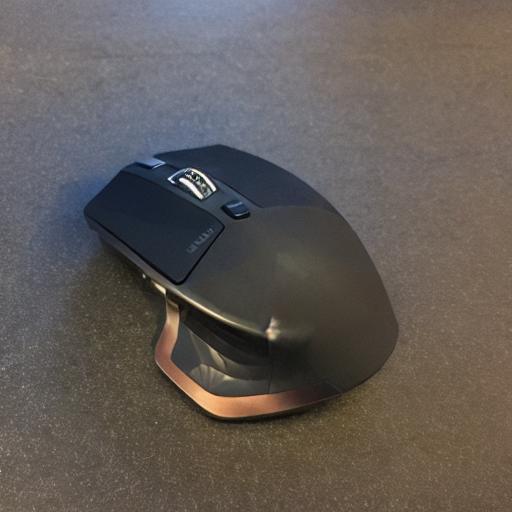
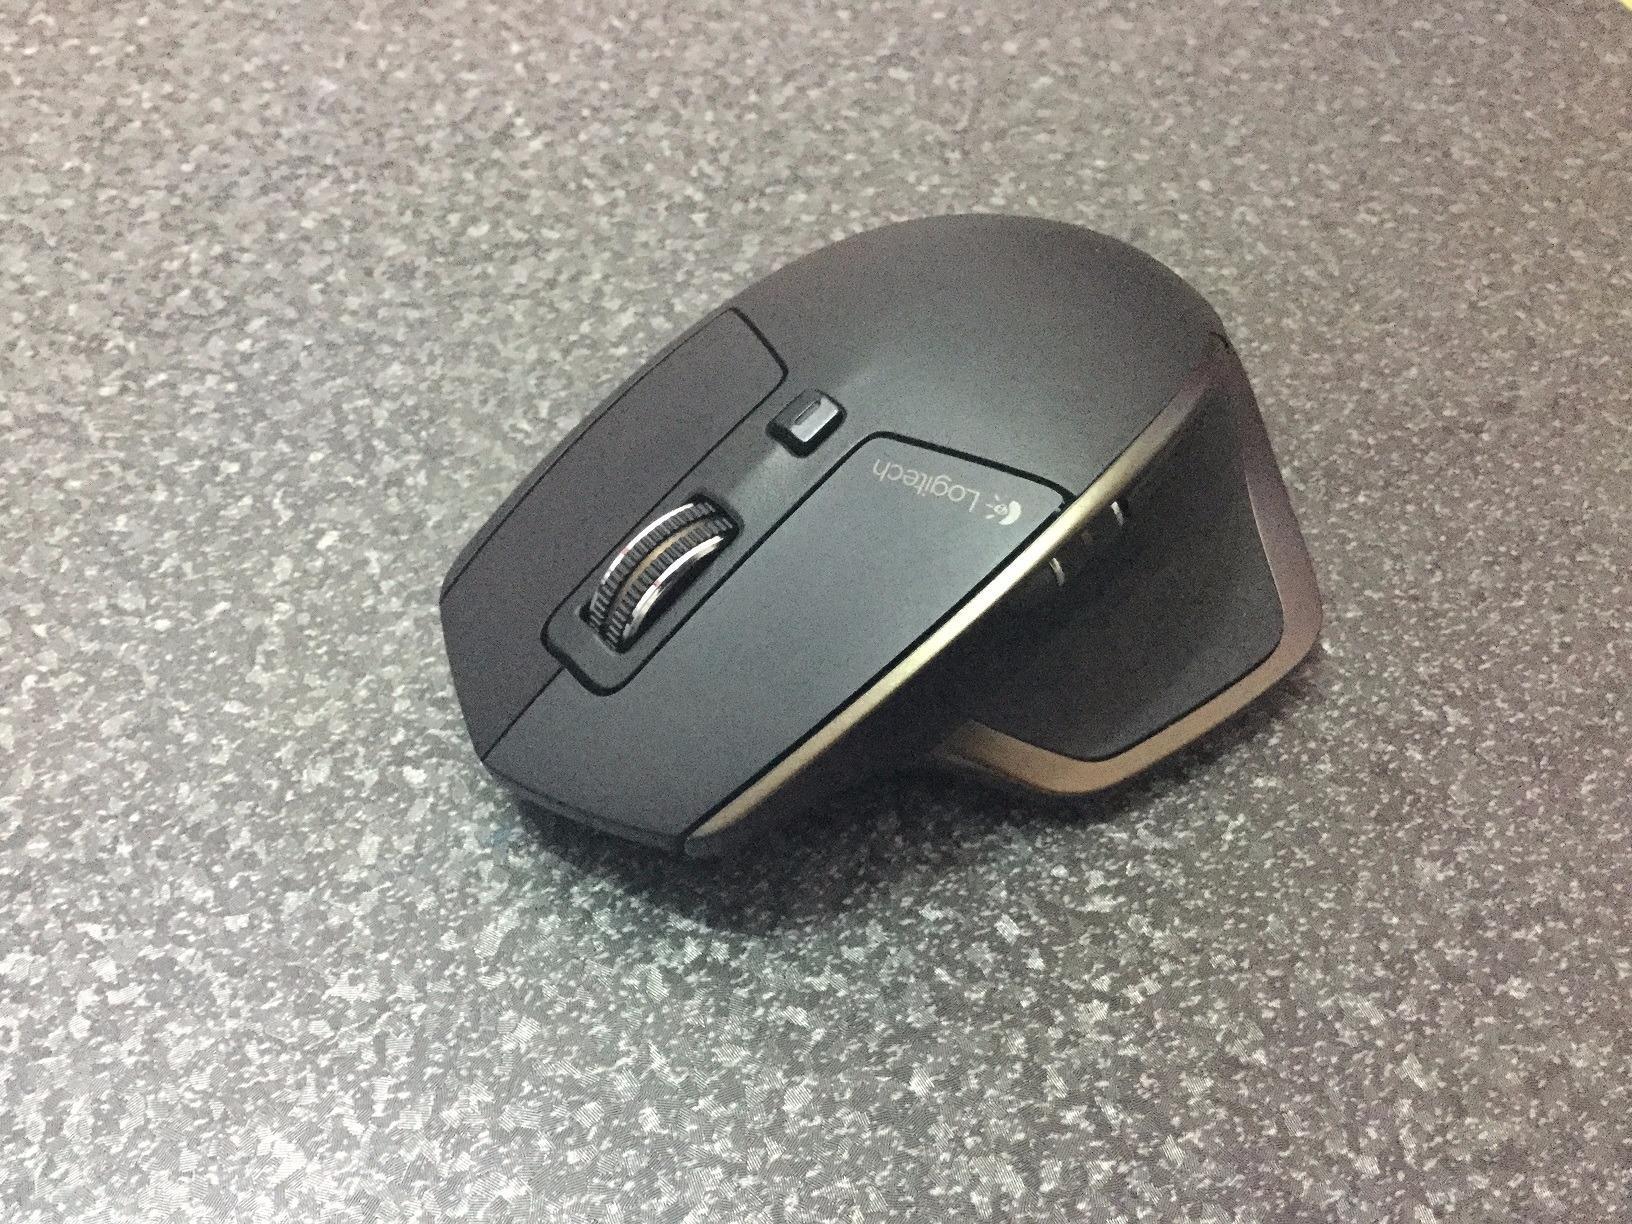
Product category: mouse
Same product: no